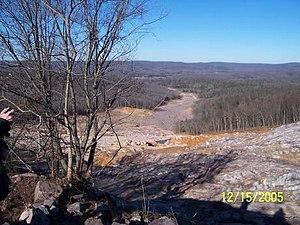
L'usine de production hydroélectrique par pompage et accumulation deTaum Sauk est située aux États-Unis, dans l'état du Missouri. L'usine est située dans les monts Ozarks, à proximité de la montagne Saint-François à environ 90 milles au sud de Saint-Louis, près de Lesterville, dans le comté de Reynolds. Ce complexe de production d'électricité est exploité par le groupe Ameren Missouri.